Crockett Street

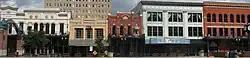
Crockett St. facades in 2010

The Crockett Street Dining and Entertainment Complex is located in Downtown Beaumont, Texas. It consists of five restored buildings built at the turn of the 20th century. They were used for various businesses then, but now host restaurants and various entertainment venues.